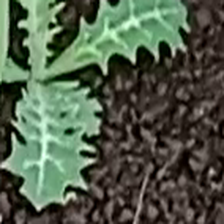
Weed species: Bilayat_(Mexicana_Argemone)